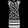
Label: Dress